Dryden v Greater Glasgow Health Board

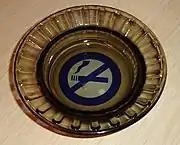

Dryden v Greater Glasgow Health Board [1992] IRLR 469 is a UK labour law case concerning the contract of employment. It held that a variation of company workplace customs, which are incorporated into individual contracts of employment can take place after a proper consultation without breaching employees' contracts.